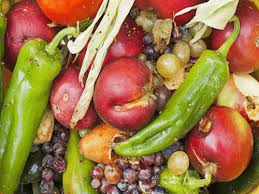
Waste category: biological